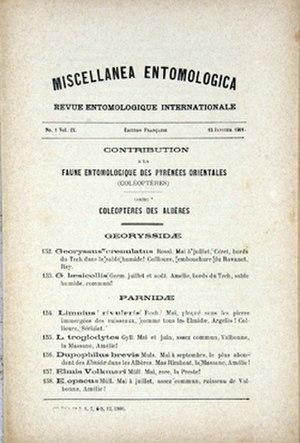
Miscellanea Entomologica était une revue d'entomologie. Elle a été créée par Eugène Barthe en 1892.